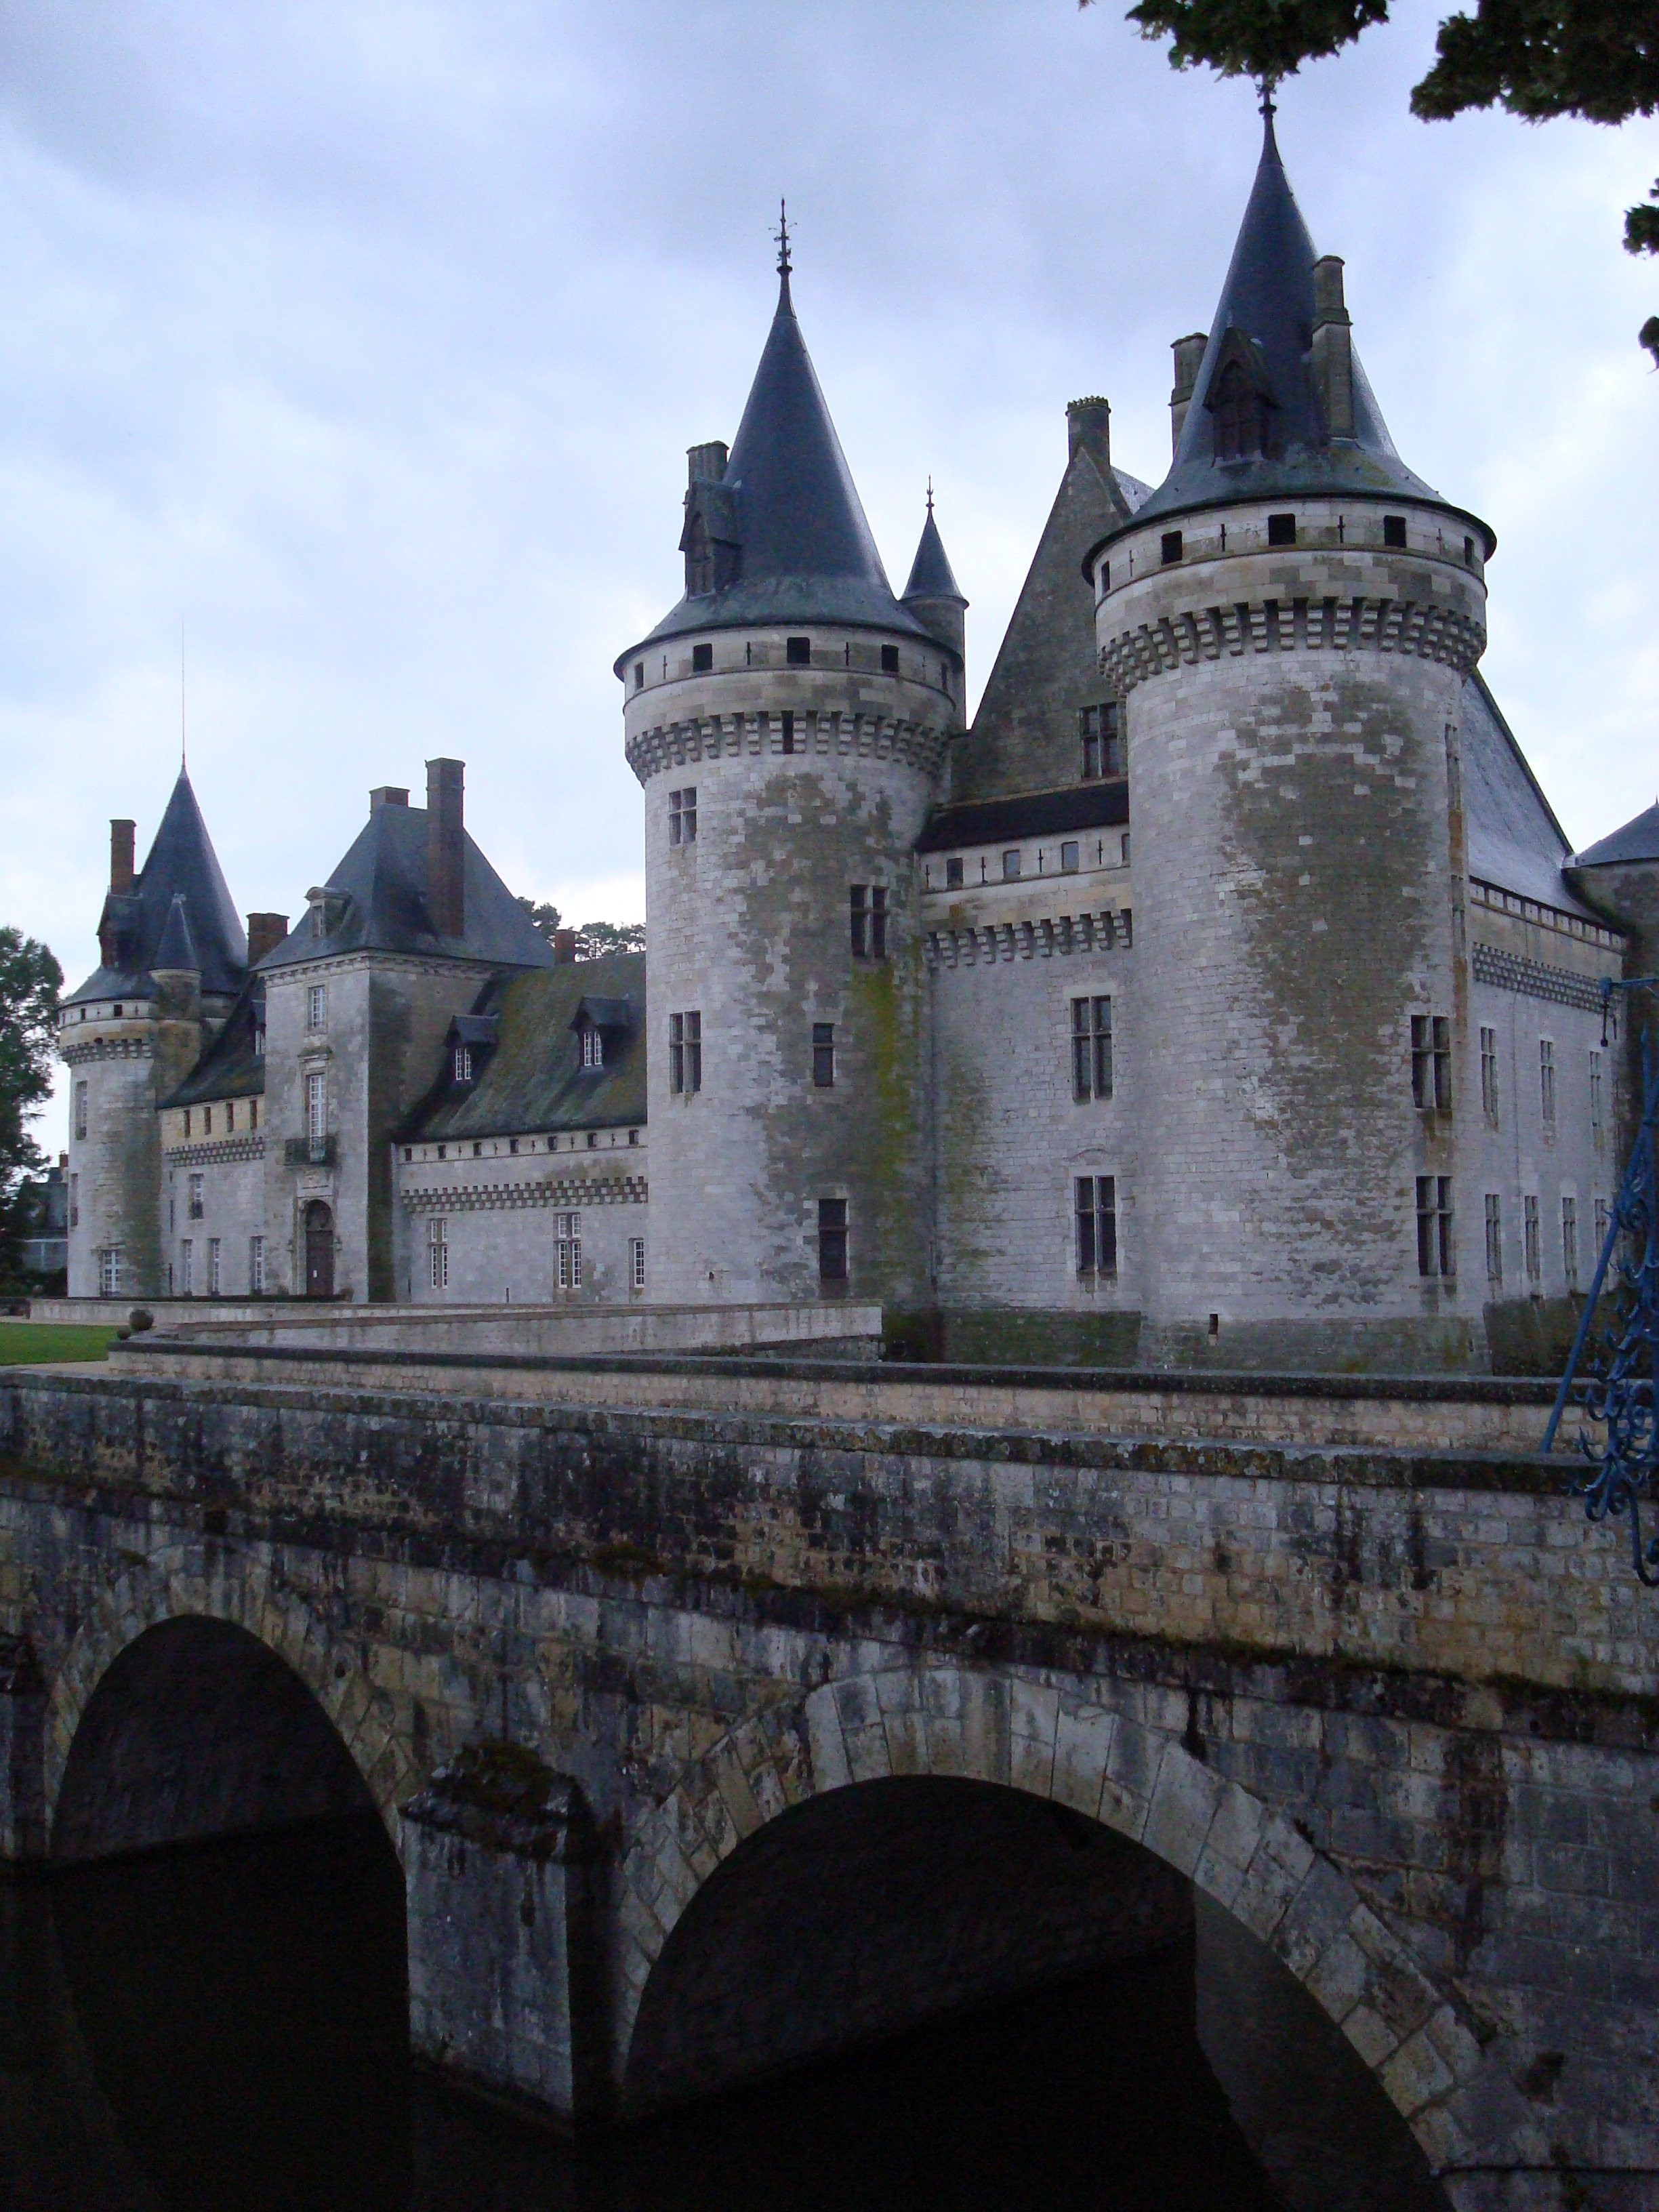
water, bridge, building, chateau, river, france, tower, castle, landmark, tourism, waterway, monastery, masonry, tours, water castle